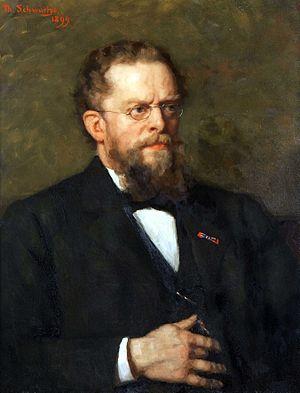
Thérèse Schwartze, née le 20 décembre 1851 et morte le 23 décembre 1918, est une peintre hollandaise de portraits.